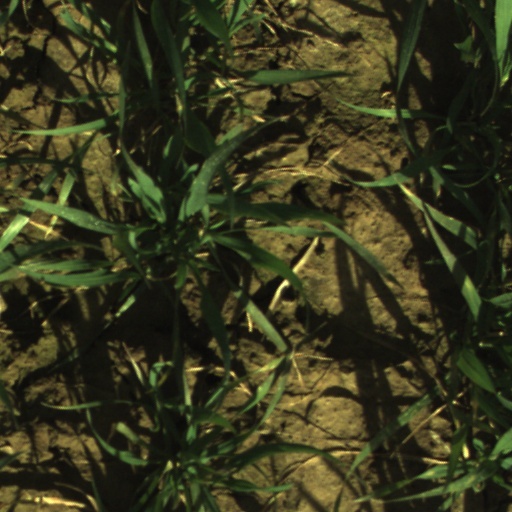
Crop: wheat